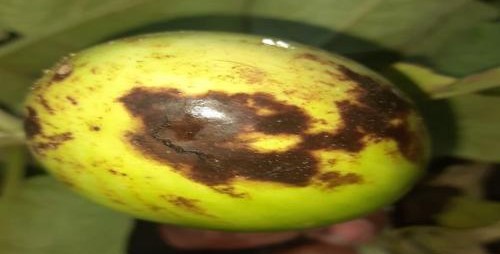
Label: Phomopsis Bright